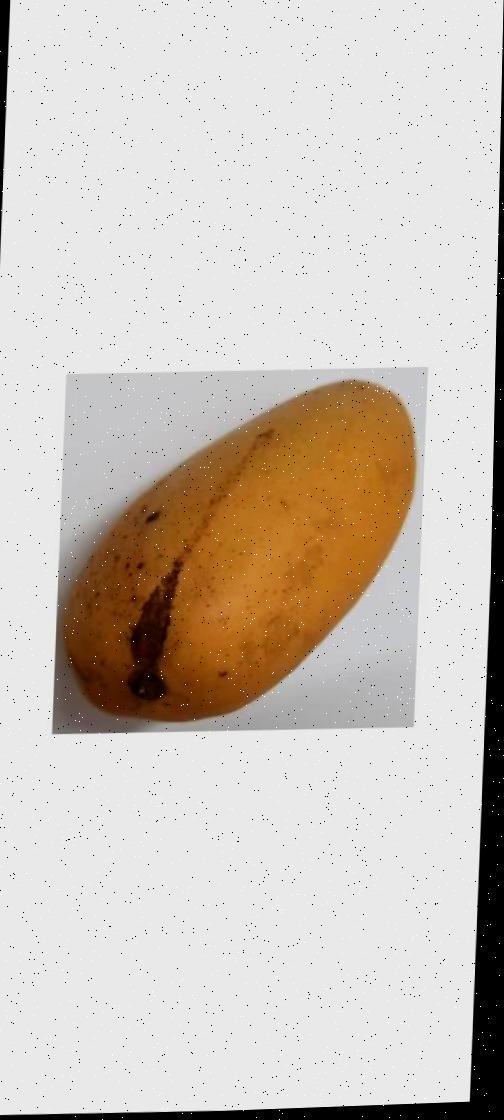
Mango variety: Katimon